Boxer (armoured fighting vehicle)

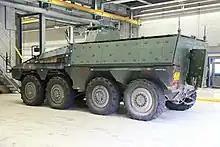
Boxer prototype in 2013.

In December 2015 it was announced that Germany had ordered an additional 131 Boxers worth EUR476 million and that Lithuania had selected the Boxer.